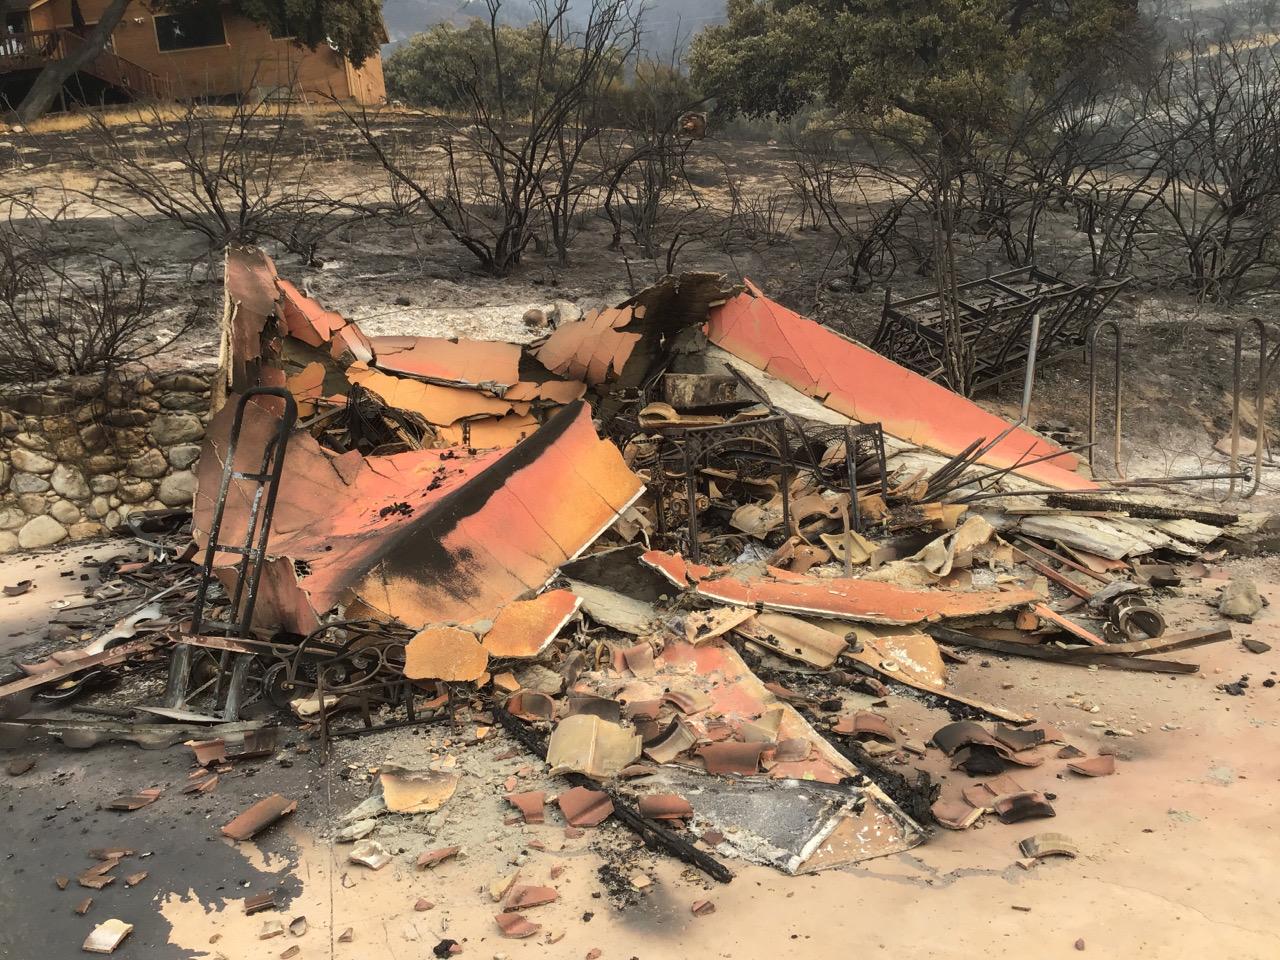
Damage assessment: destroyed